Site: saxony
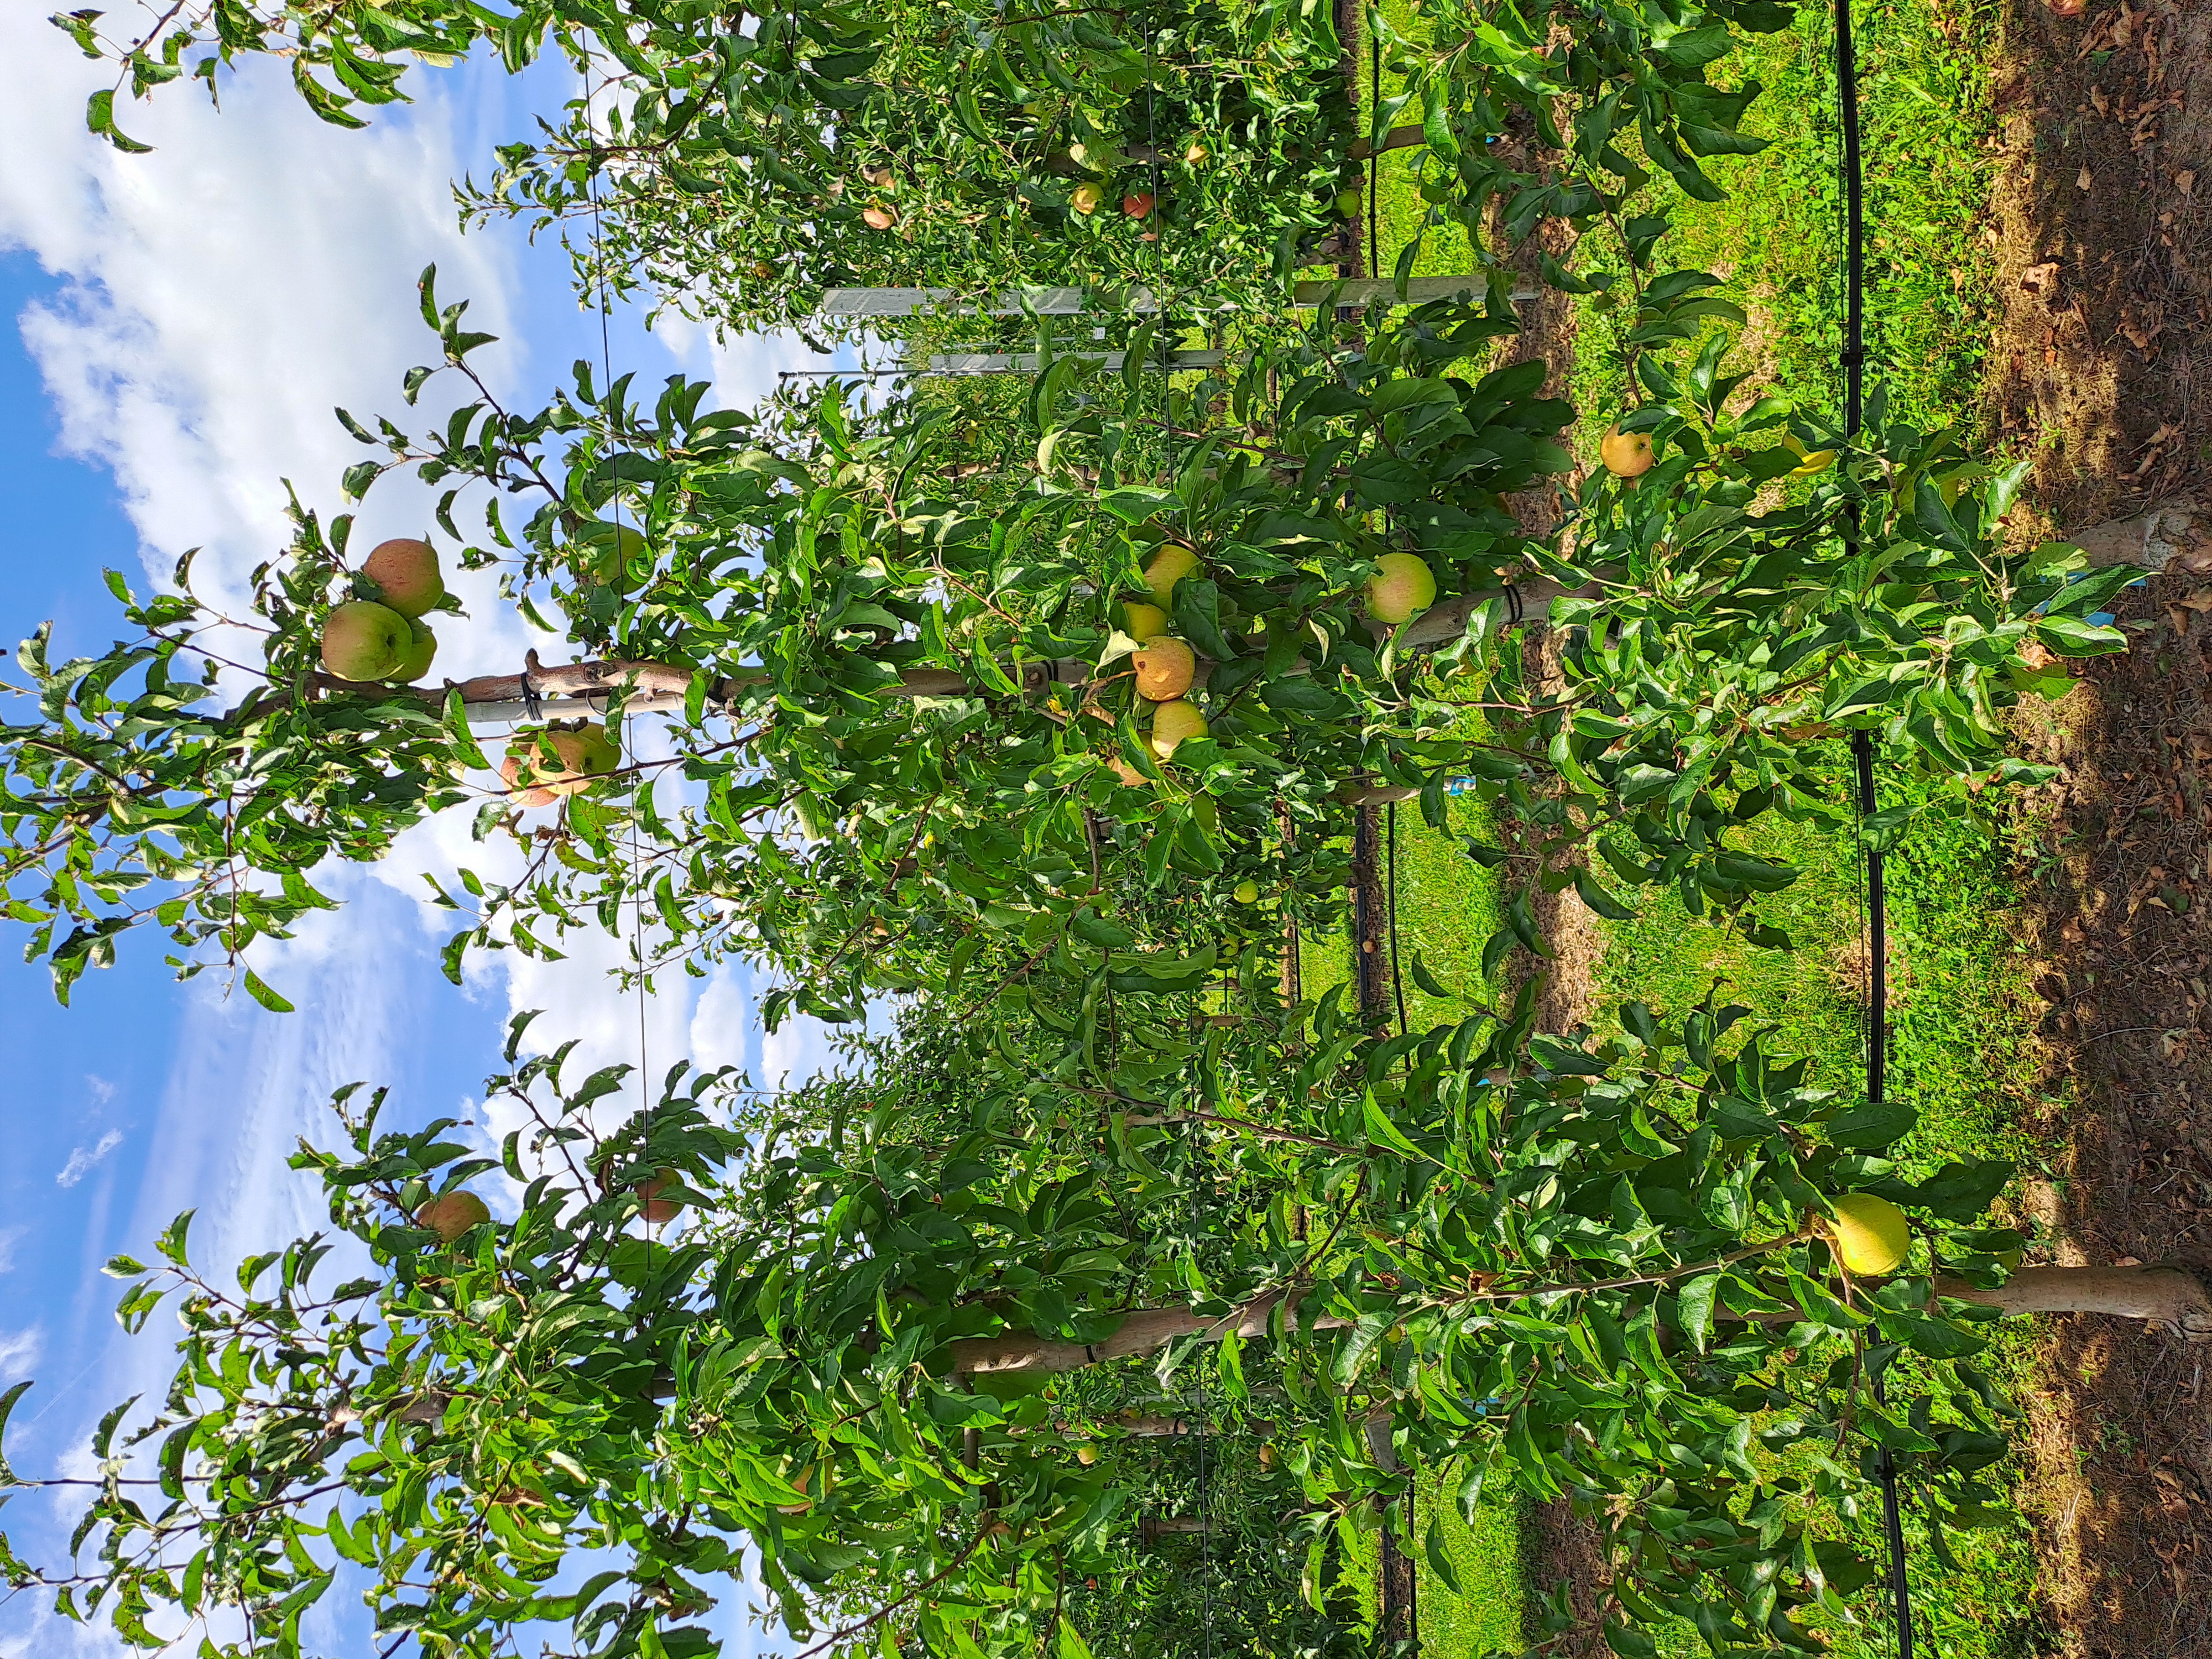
Growth stage (BBCH 85): Maturity of fruit and seed